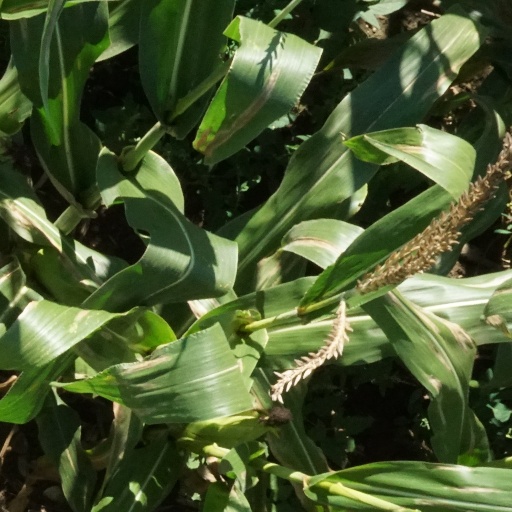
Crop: maize; corn